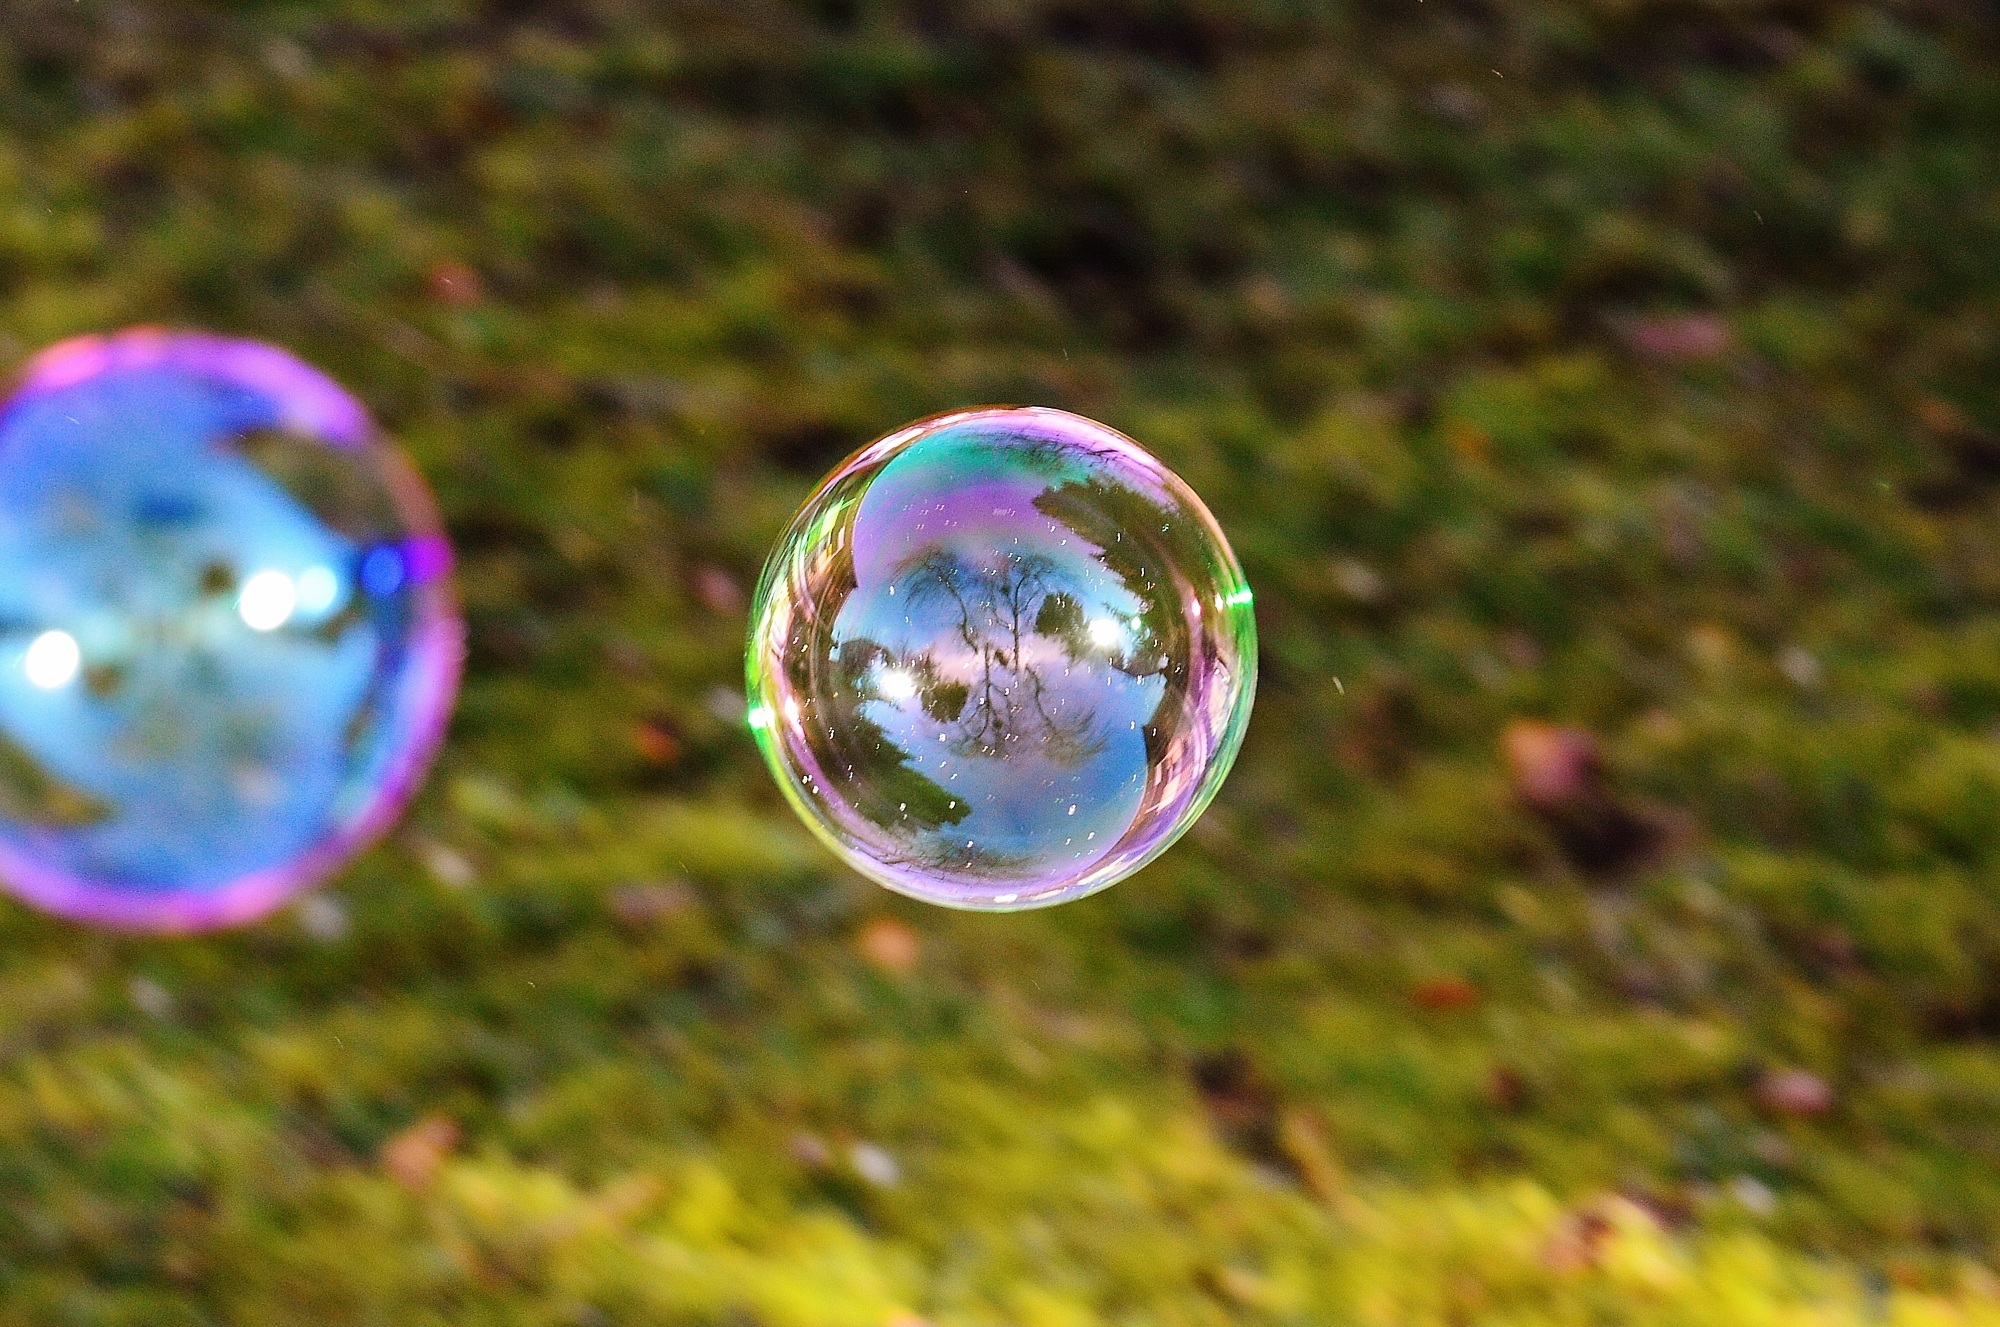
grass, light, leaf, glass, green, color, blue, float, colorful, toy, circle, sphere, balls, shape, mirroring, macro photography, soap bubbles, make soap bubbles, soapy water, liquid bubble